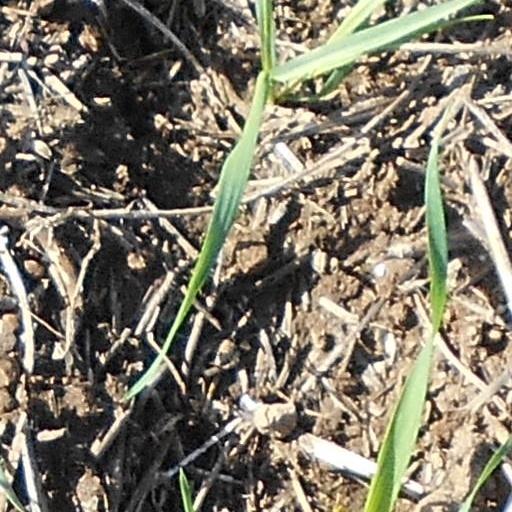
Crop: wheat